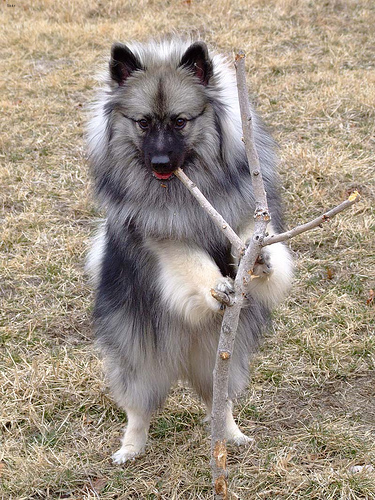
Animal: dog
Breed: keeshond